New Theatre Royal Lincoln

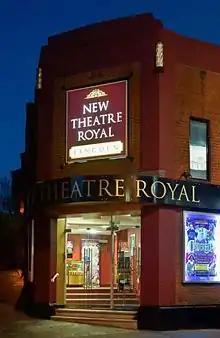

The New Theatre Royal Lincoln is a theatre in Lincoln, Lincolnshire, England.